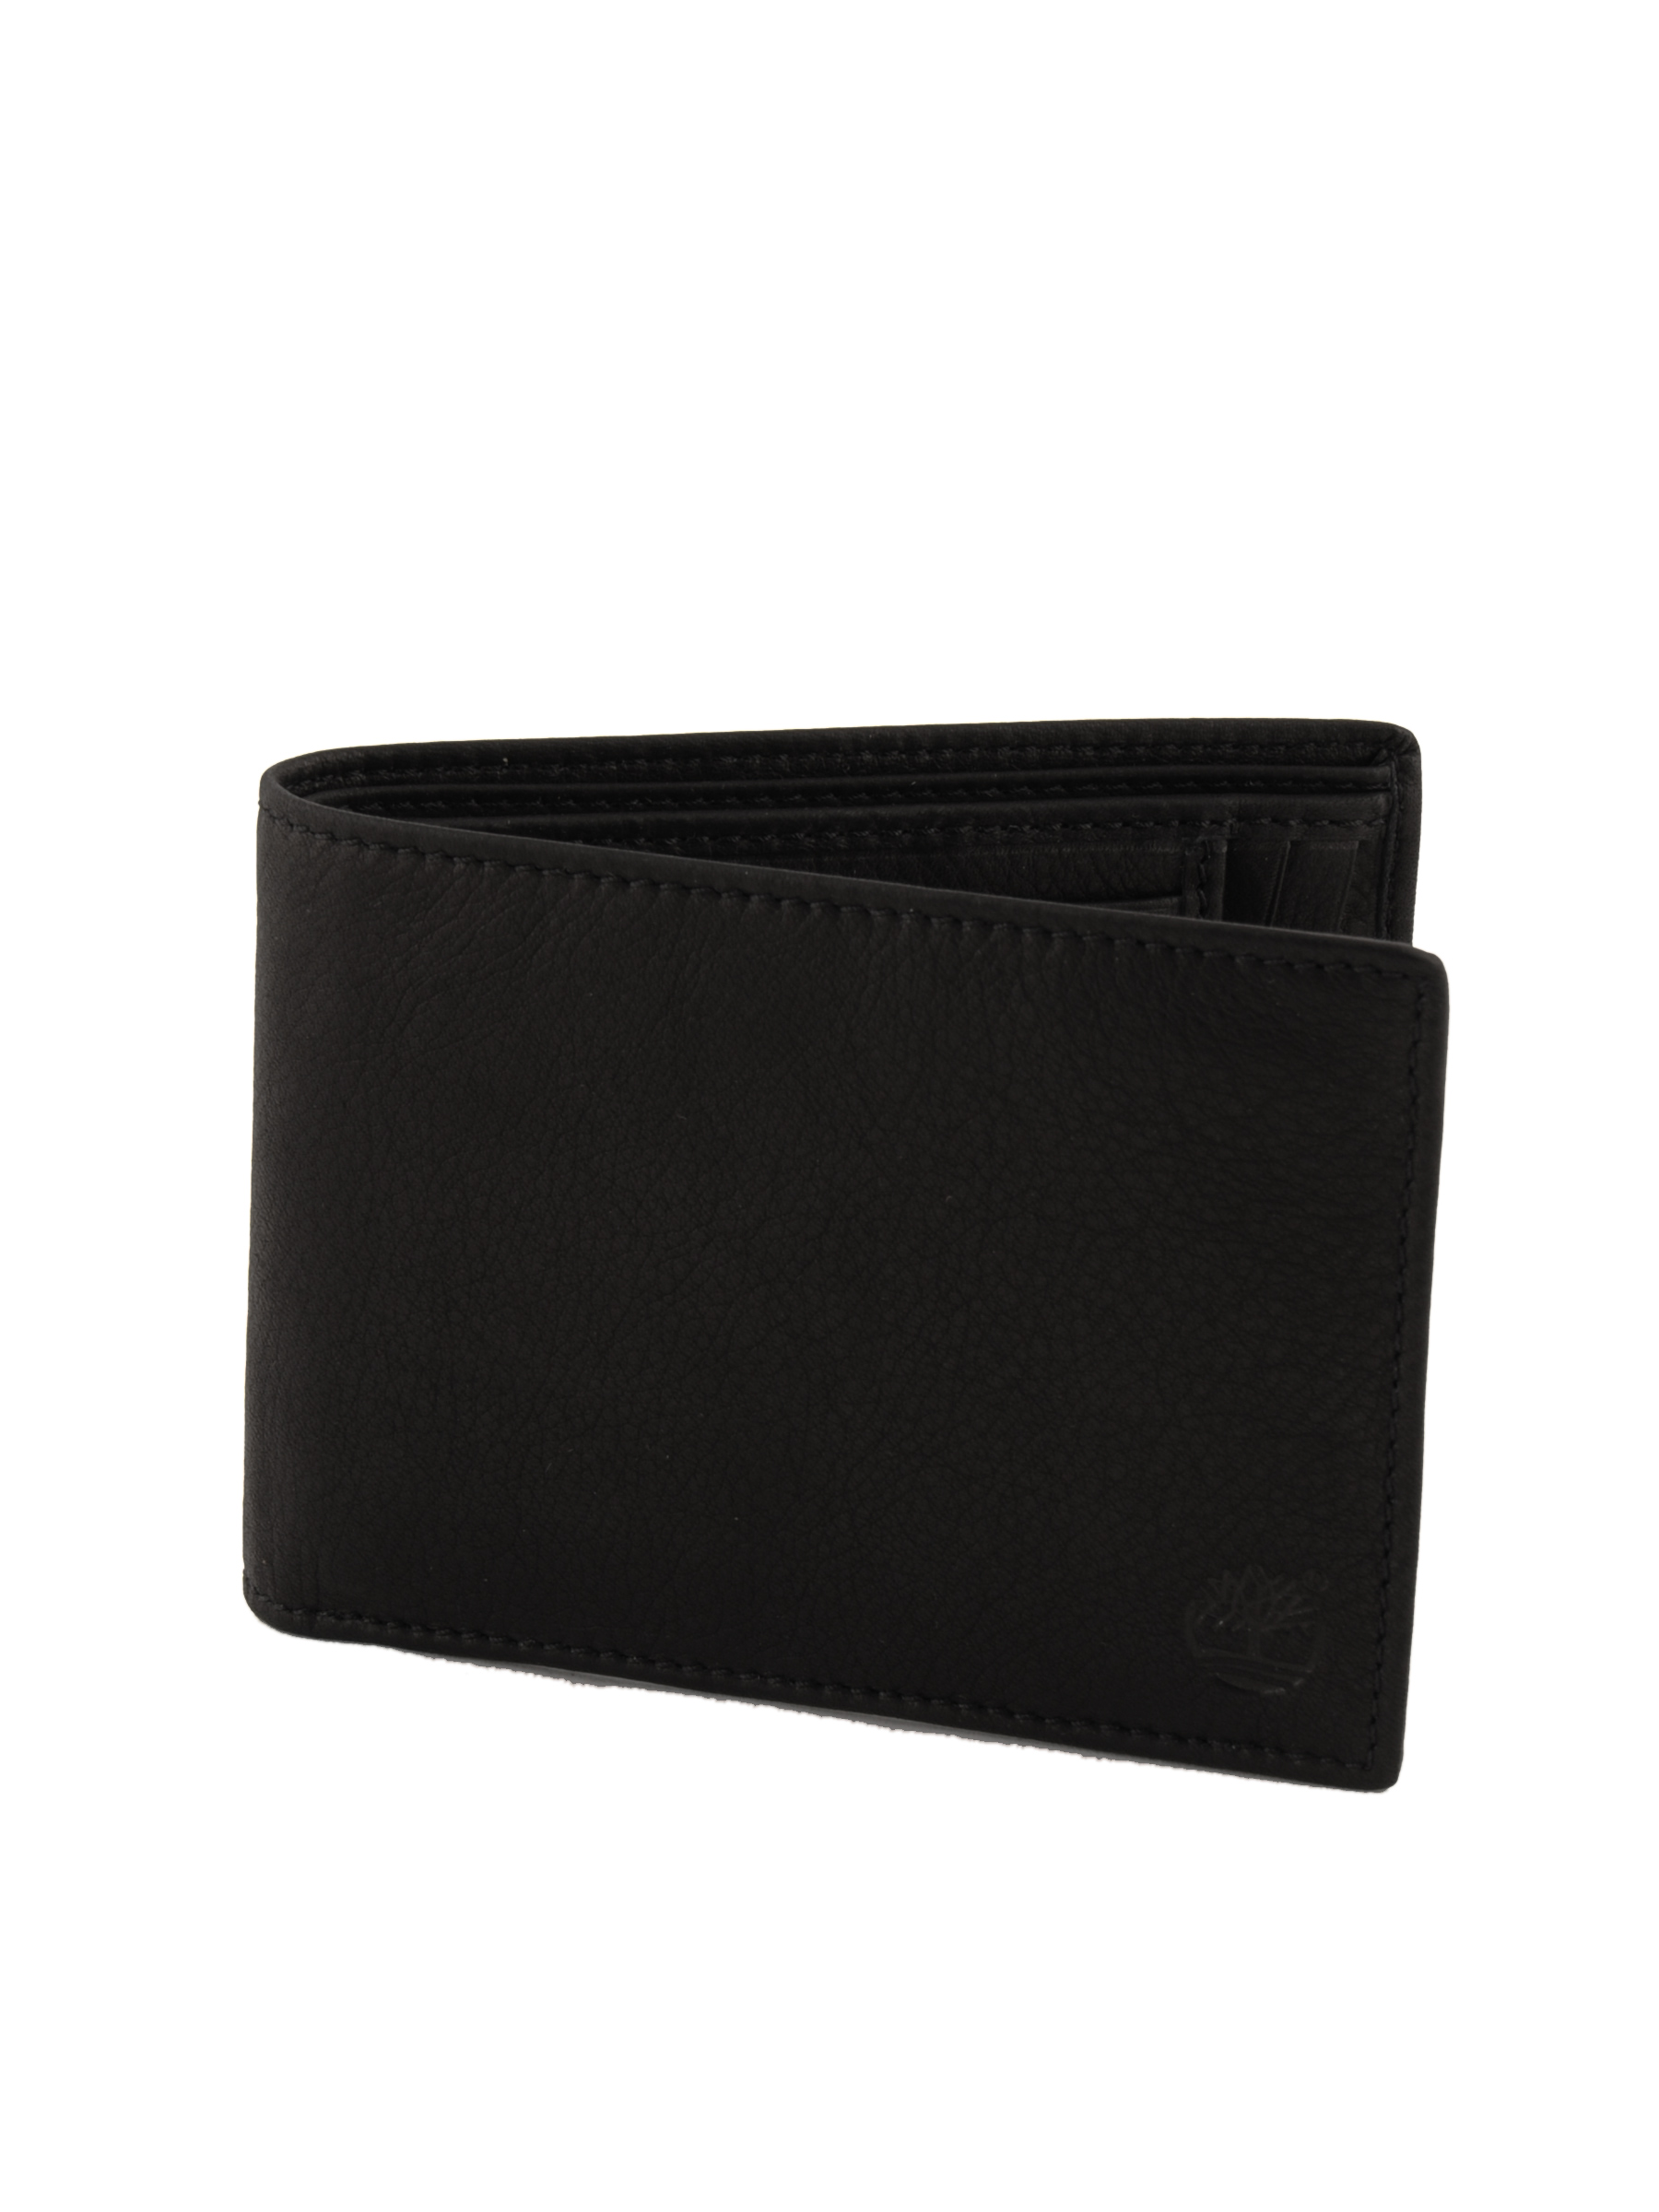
Timberland Men Casual Black Wallets
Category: Accessories / Wallets / Wallets
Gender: Men
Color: Black
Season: Fall 2011
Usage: Casual